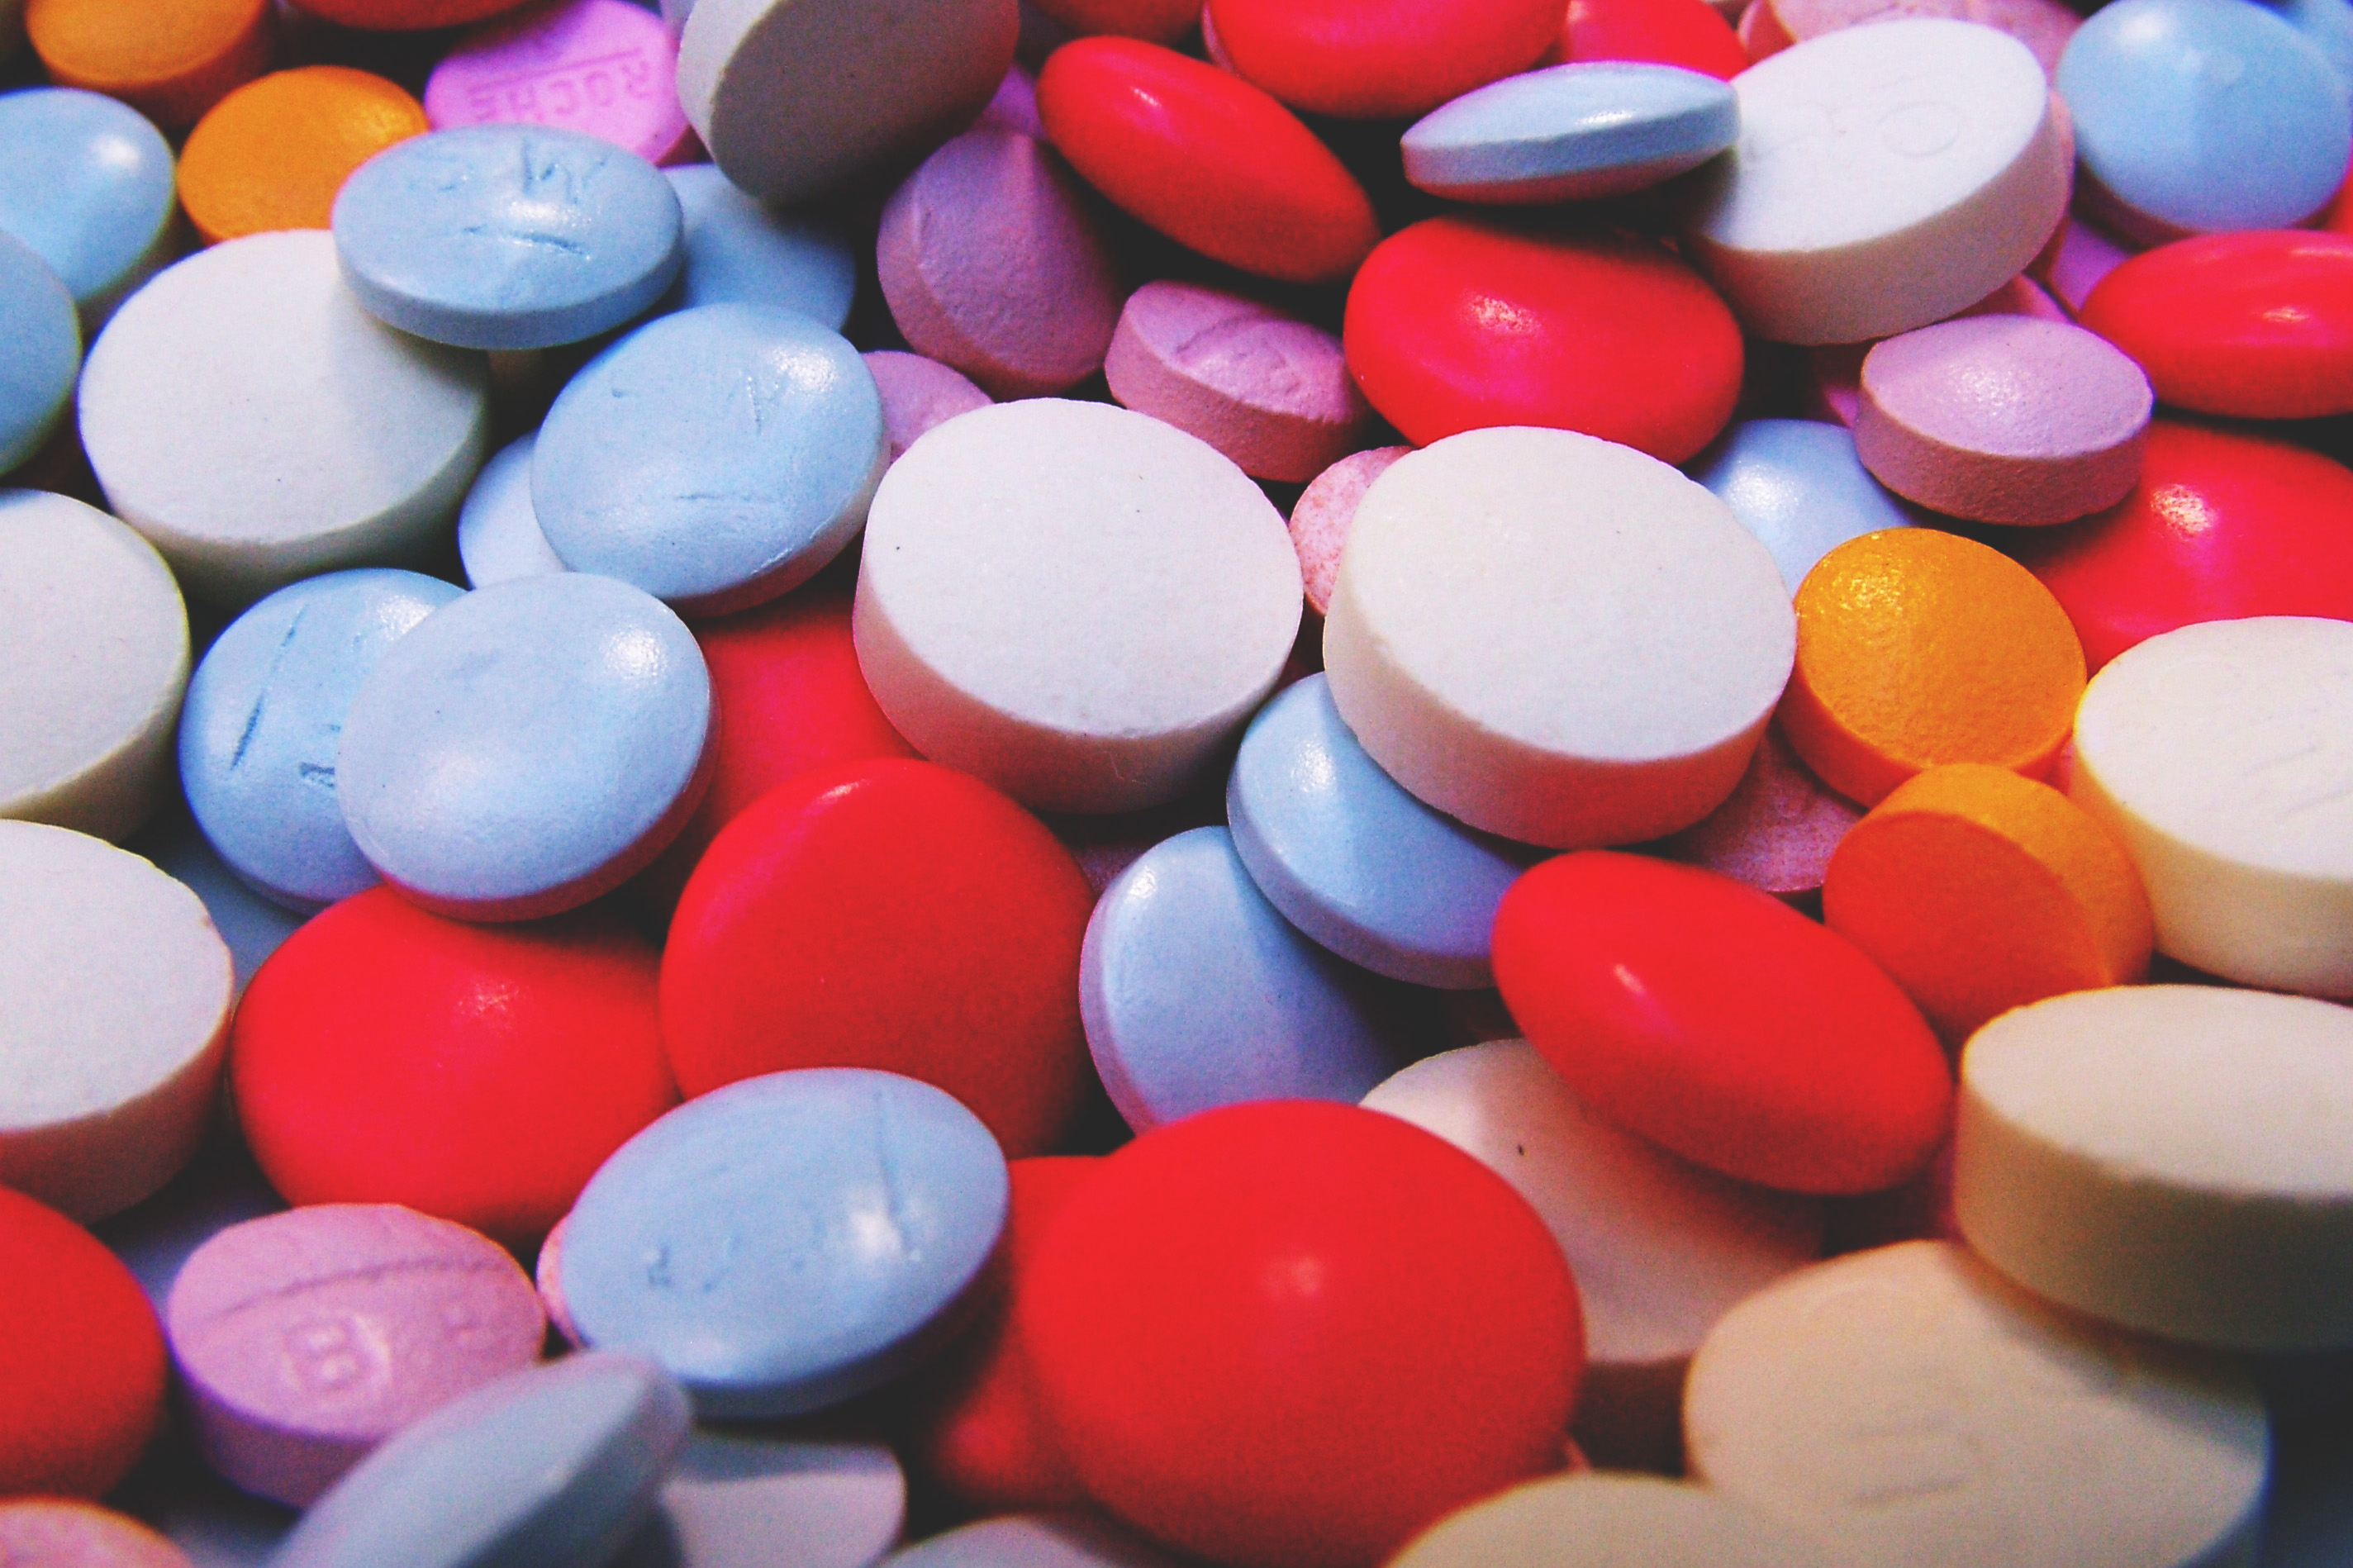
pill, pharmaceutical drug, analgesic, medicine, medical, prescription drug, health care, plastic, service, stimulant, Colorfulness, mixture, food coloring